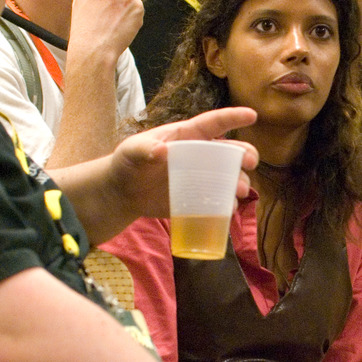
Material: plastic